Partridge 1885

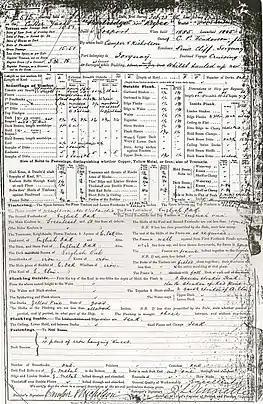
Partridge/ Rupee's 1886 Survey from Lloyd's Register

This information all comes from Lloyd's Register that gives Partridge's burgee details as three vertical panels: red, blue and red with a white spot in the centre of the central blue panel.